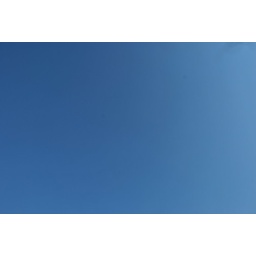
The sky above the train station.